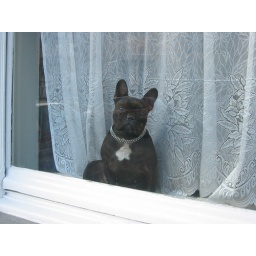
every day on my way to work i pass this dog in the window on ave louis bertrand.